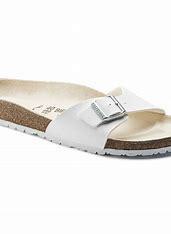
Brand: Birkenstock
Model: 100